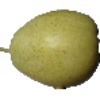
Label: Pear 1